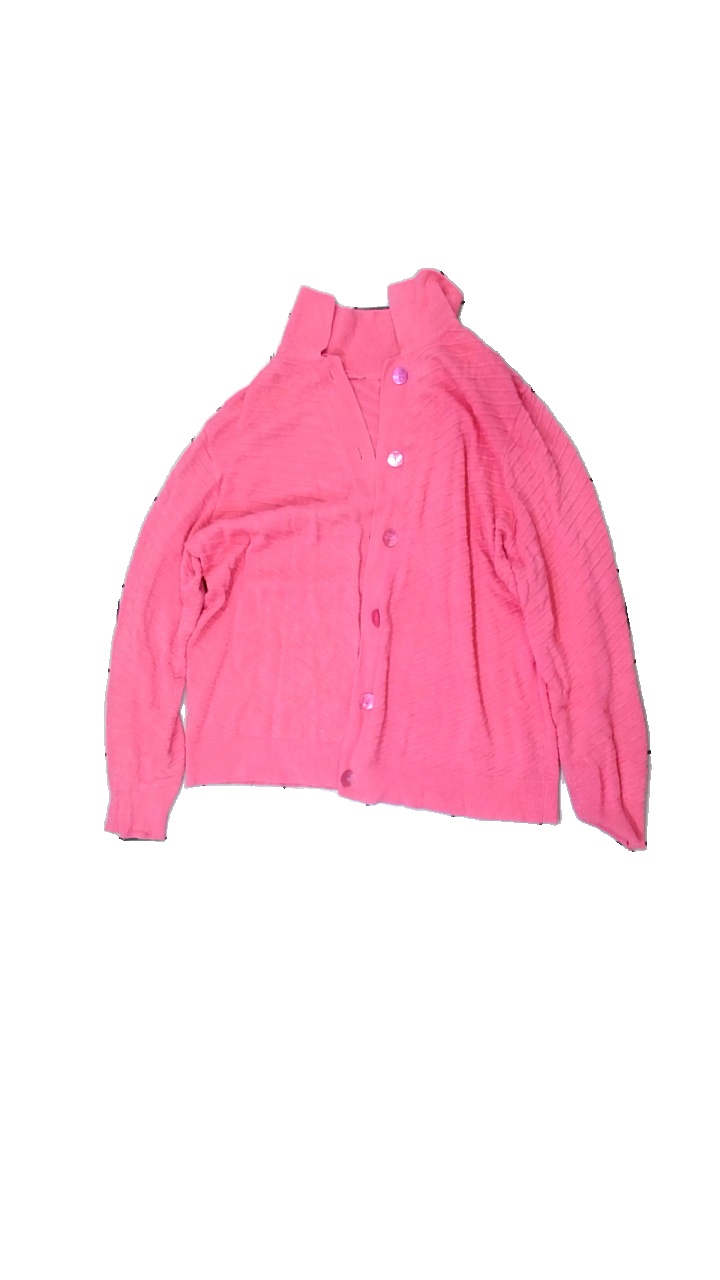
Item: Cardigan (Ladies)
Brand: Signature
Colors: Pink
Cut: Regular
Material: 66% viscose, 34% cotton
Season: All
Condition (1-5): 3
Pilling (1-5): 3
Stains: Minor
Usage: Export
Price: <50